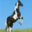
Label: horse